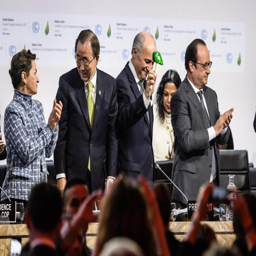
officials from around the world celebrated saturday the agreement .